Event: Nepal Earthquake
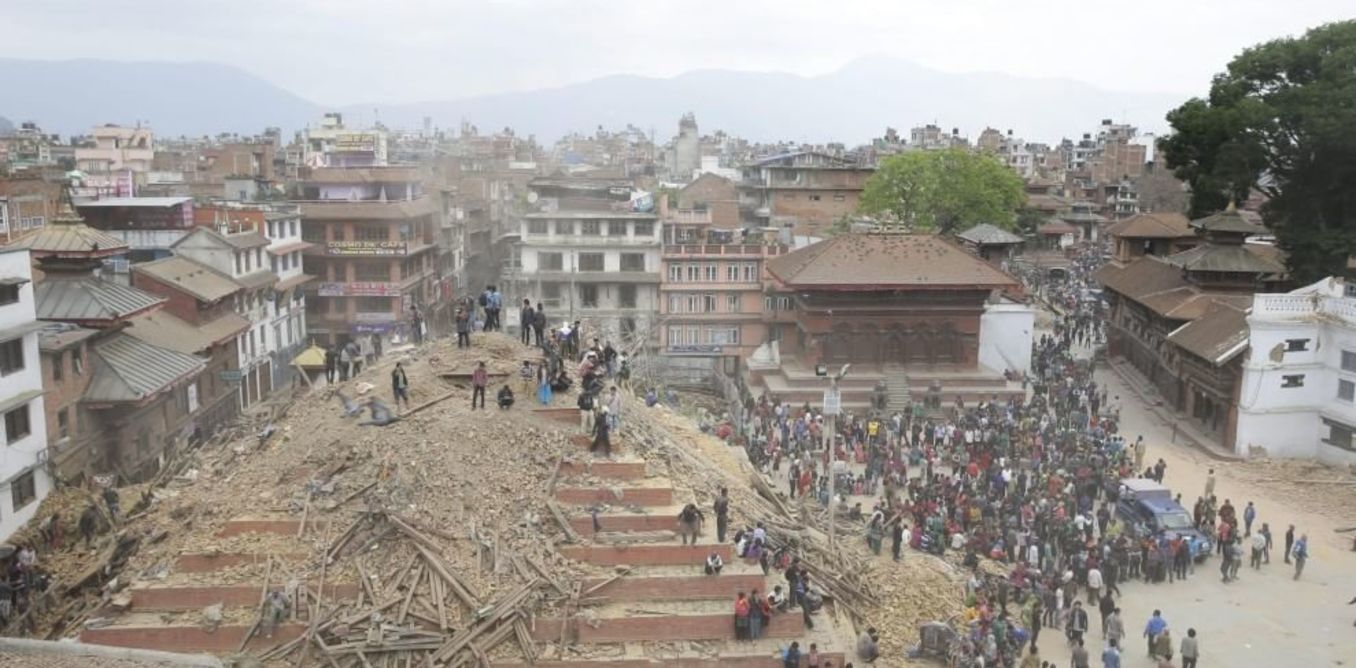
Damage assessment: damage